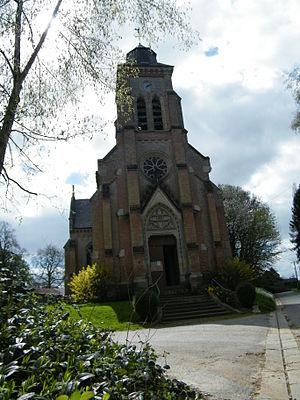
Le clocher.
Lignières-en-Vimeu est une commune française située dans le département de la Somme, en région Hauts-de-France.